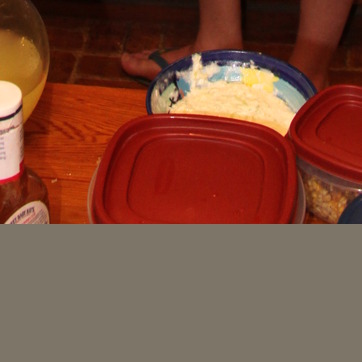
Material: plastic